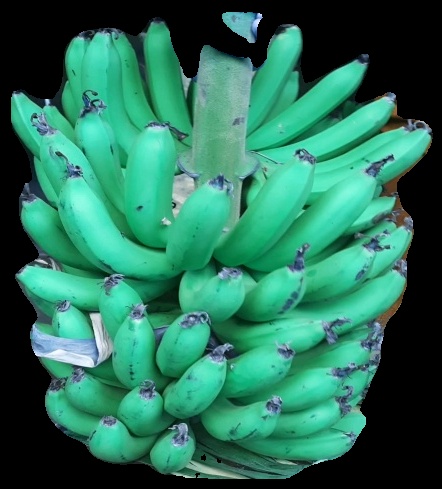
Variety: pachbale
Grade: grade1